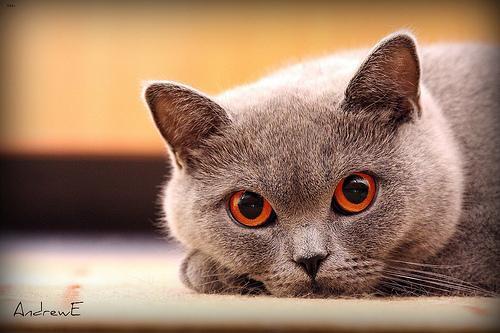
British Shorthair